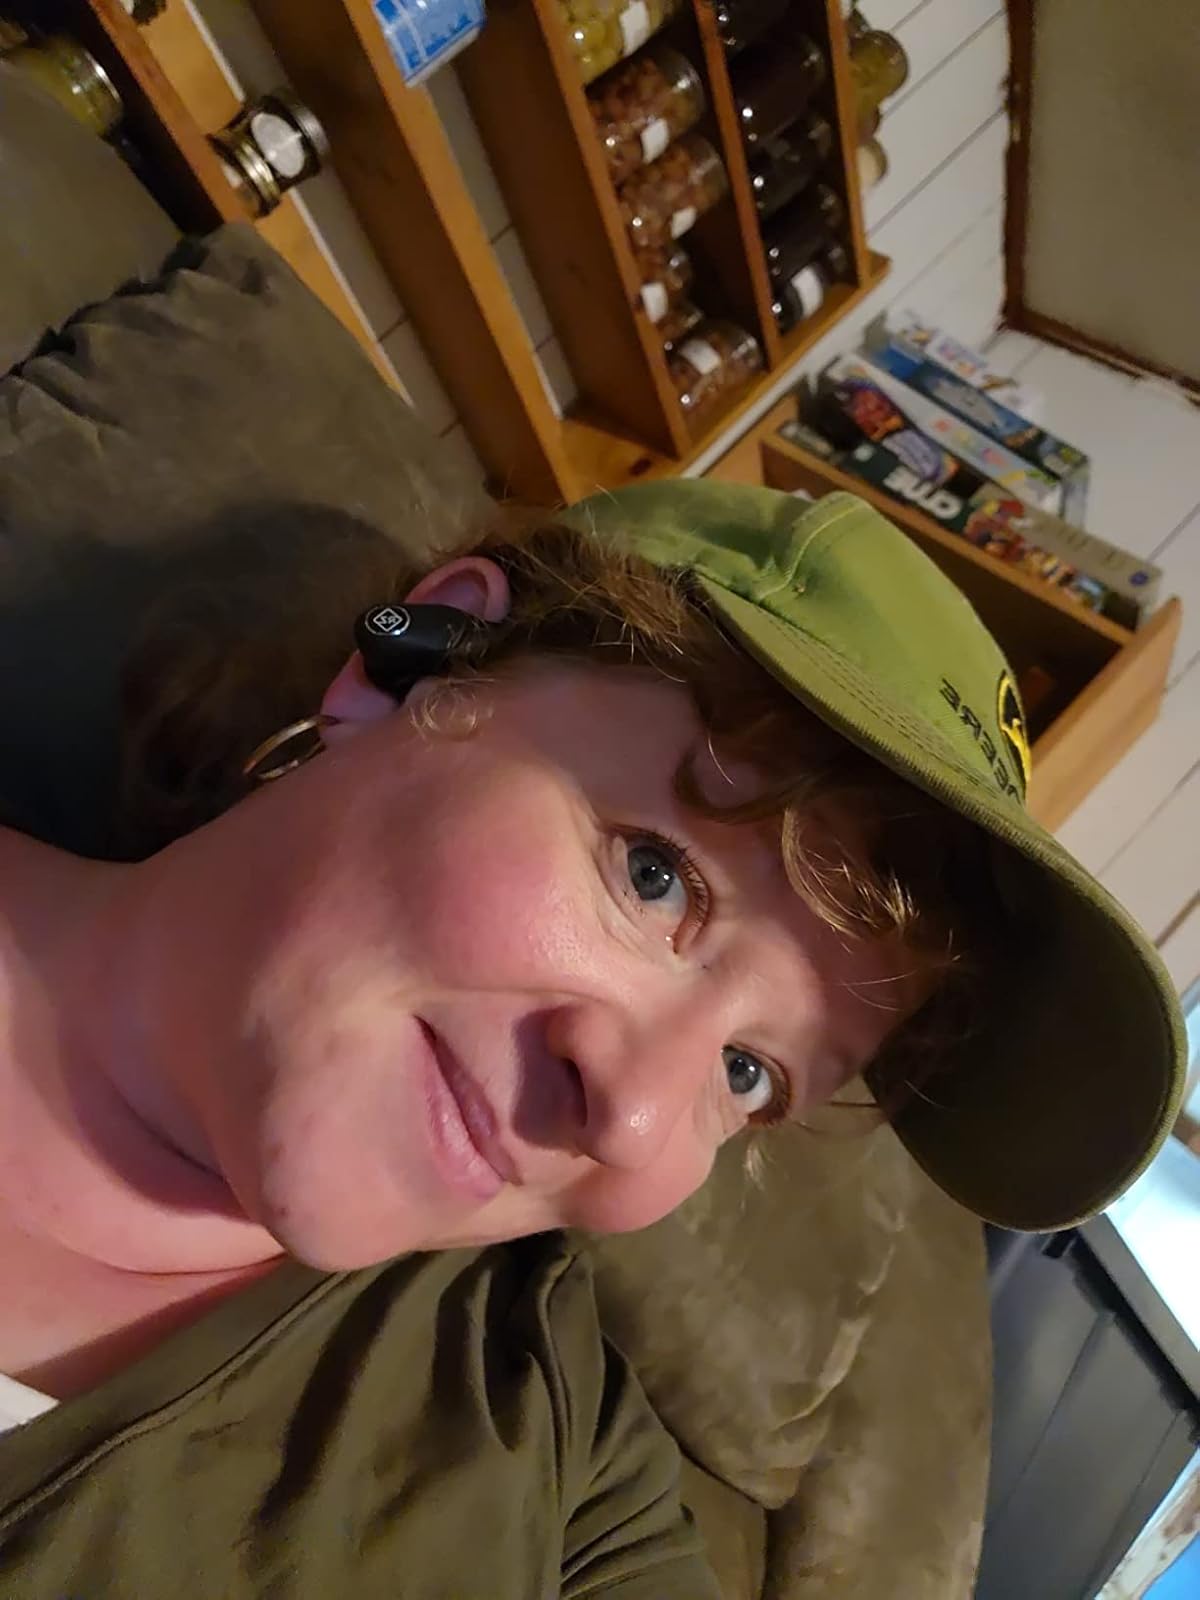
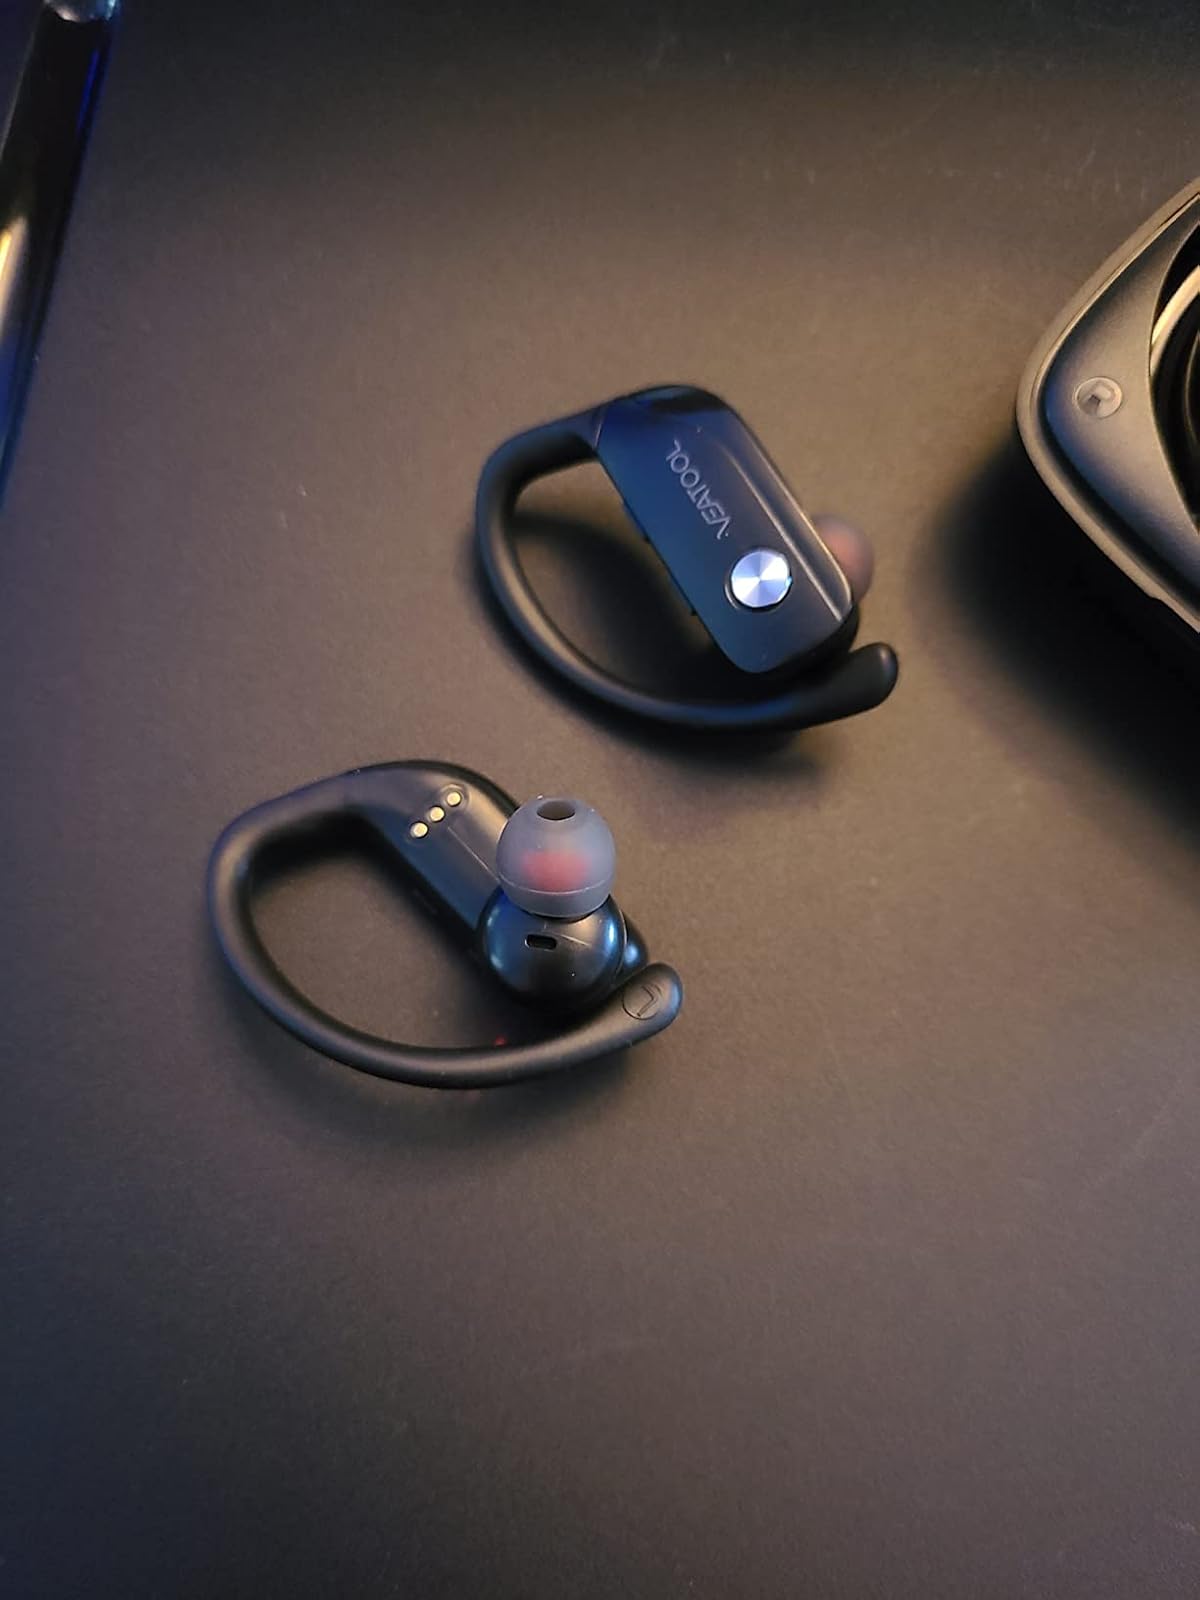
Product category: earbuds
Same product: no